COVID-19 pandemic in Louisiana

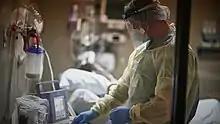
A naval officer checks on a patient connected to a ventilator at Baton Rouge General Medical Center – Mid-City

New Orleans has a death rate from COVID-19 that is twice that of New York City and four times that in Seattle. Health officials say obesity, diabetes, and hypertension are to blame.